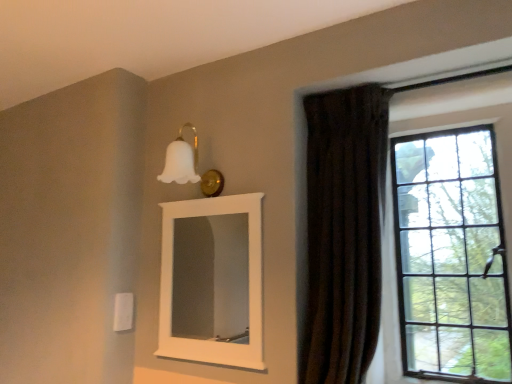
Question: There is one mirror behind the brown velvet curtain at right. Please locate it and provide its 2D coordinates.
Answer: [(0.410, 0.721)]